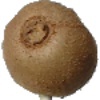
Label: kiwi